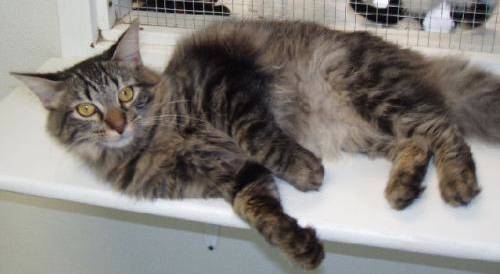
Label: cat